Mihai Drăgușin

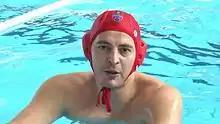

Eduard Mihai Drăgușin (born 5 January 1984) is a Romanian water polo goalkeeper. At the 2012 Summer Olympics, he competed for the Romania men's national water polo team in the men's event. He also competed at the 2011 World Aquatics Championships. He is 6 ft 2 inches tall.